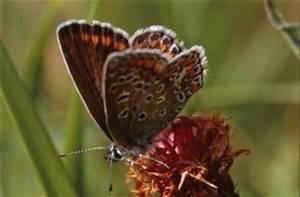
butterfly